Vehicle registration plates of New Zealand

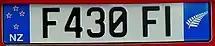
A vehicle registration plate of New Zealand in the optional 'Europlate' style

Private cars, taxis, and heavier road vehicles in New Zealand have number plates with up to six characters. From 1964 until March 2001 these number plates had two letters followed by one to four numbers (format "LLnnnn"), the sequence having started with codice_1 and continuing through to codice_2 chronologically (for example, codice_3 would have been issued in 1998). An observer can therefore ascertain the approximate date of the first registration of a vehicle using the number plate.